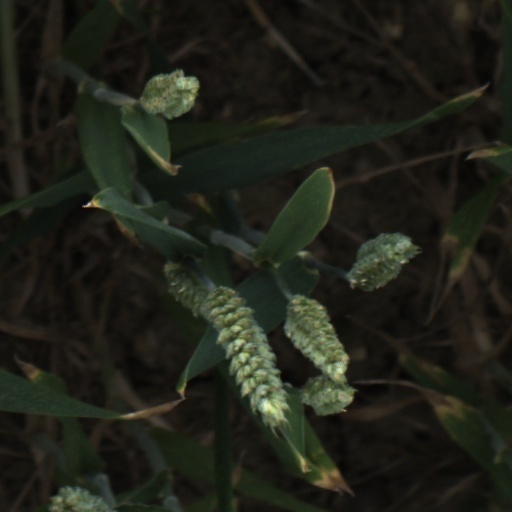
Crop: wheat